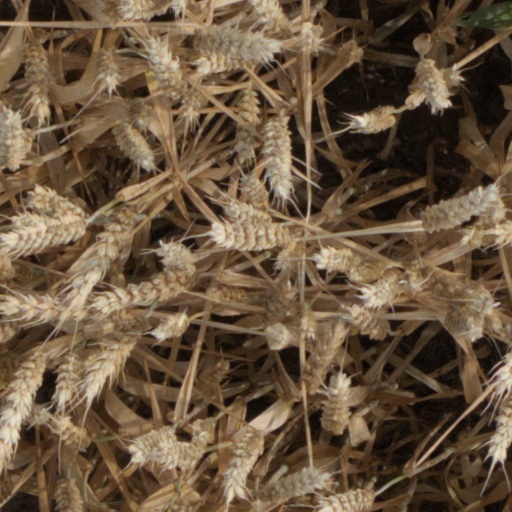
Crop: wheat